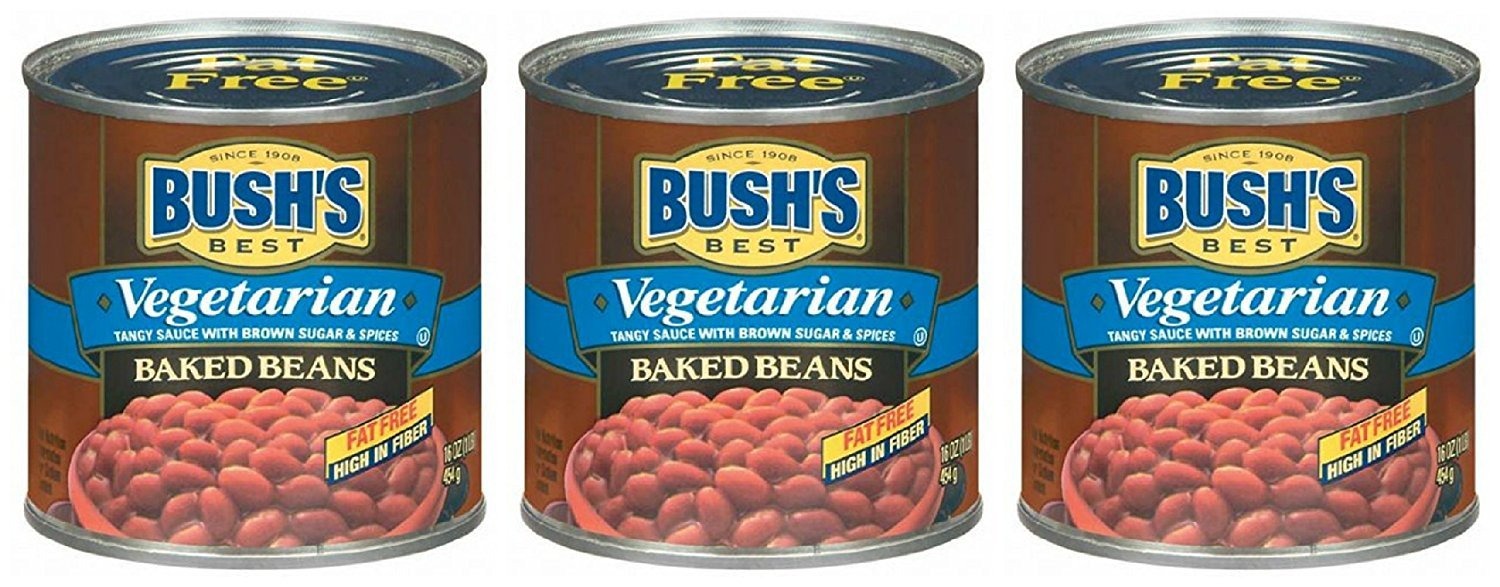
Item Name: Bush's Best Vegetarian Fat Free Baked Beans (3 pack)
Bullet Point 1: High in fiber
Bullet Point 2: Vegetarian / Vegan
Bullet Point 3: Delicious home style taste
Bullet Point 4: Fat free
Bullet Point 5: Tangy sauce with brown sugar and spices
Product Description: Dear friends: our company, which was founded in 1908 by my Great-Grandfather, A. J. Bush, is proud to bring you this quality product. Our baked beans are made from a secret family recipe that's been passed down and closely guarded by generations of the Bush family. Bush's Baked Beans are slow-cooked, using only the finest ingredients and the greatest of care, so that you can taste our secret family recipe in every bean. To us, that's more than a slogan...it's a promise!
Value: 48.0
Unit: Ounce

Price: 2.29